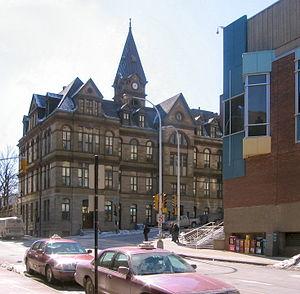
L'Hôtel de ville d'Halifax est le siège du gouvernement municipal d'Halifax en Nouvelle-Écosse.